Albert Brewer

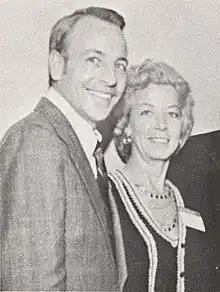
Brewer with his wife, Martha Farmer

Albert Preston Brewer was born on October 26, 1928, in Bethel Springs, Tennessee, United States, to Daniel A. Brewer, a farmer, and Clara Albert Brewer. While Albert was a child, the family moved to Decatur so his father could take a job with the Tennessee Valley Authority. Brewer stayed there and attended Lafayette Street School, Decatur Jr. High School, and Decatur High School, until he left for the University of Alabama in 1946 to study history and political science. He earned his law degree from the University of Alabama School of Law in 1952 and returned to Decatur to practice law. From 1956 to 1963 he served as Chairman of the Decatur Planning Commission, and in 1963 he was selected as Decatur's “Outstanding Young Man of the Year” and was selected by the Alabama Junior Chamber of Commerce as one of the four “Outstanding Young Men in Alabama.”